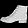
Label: Ankle boot